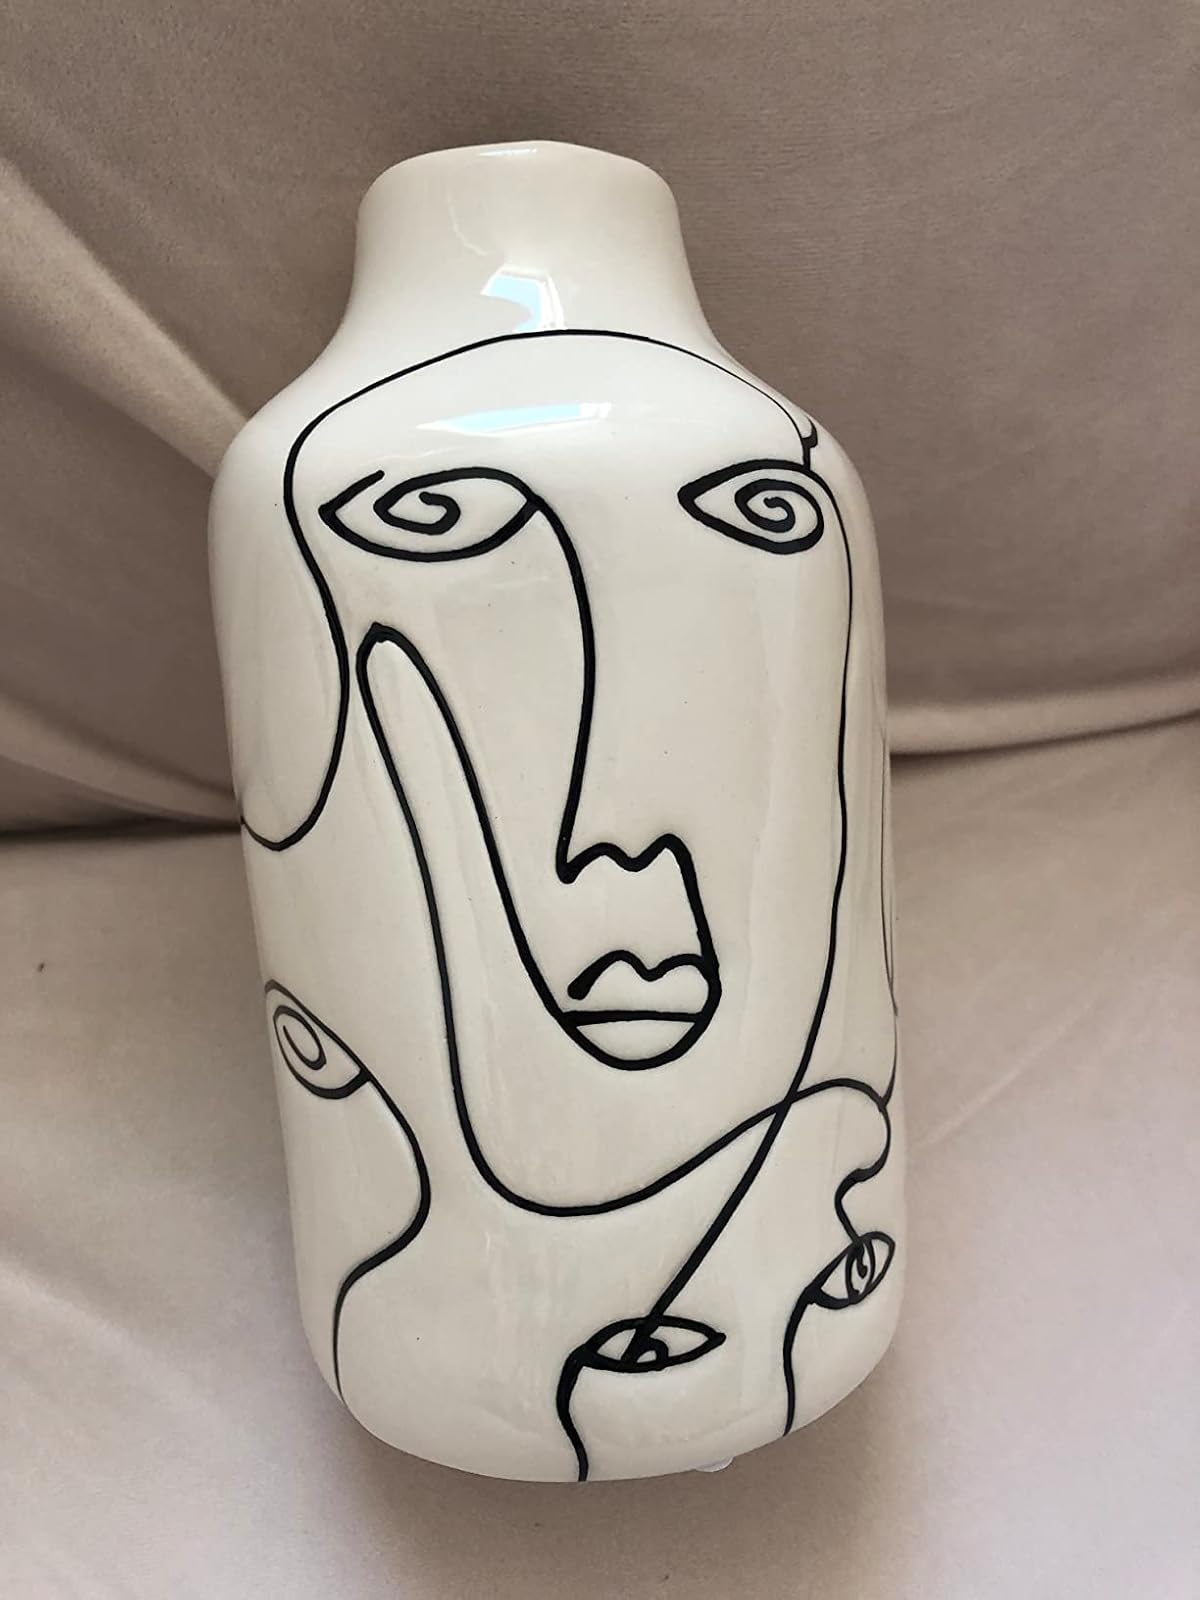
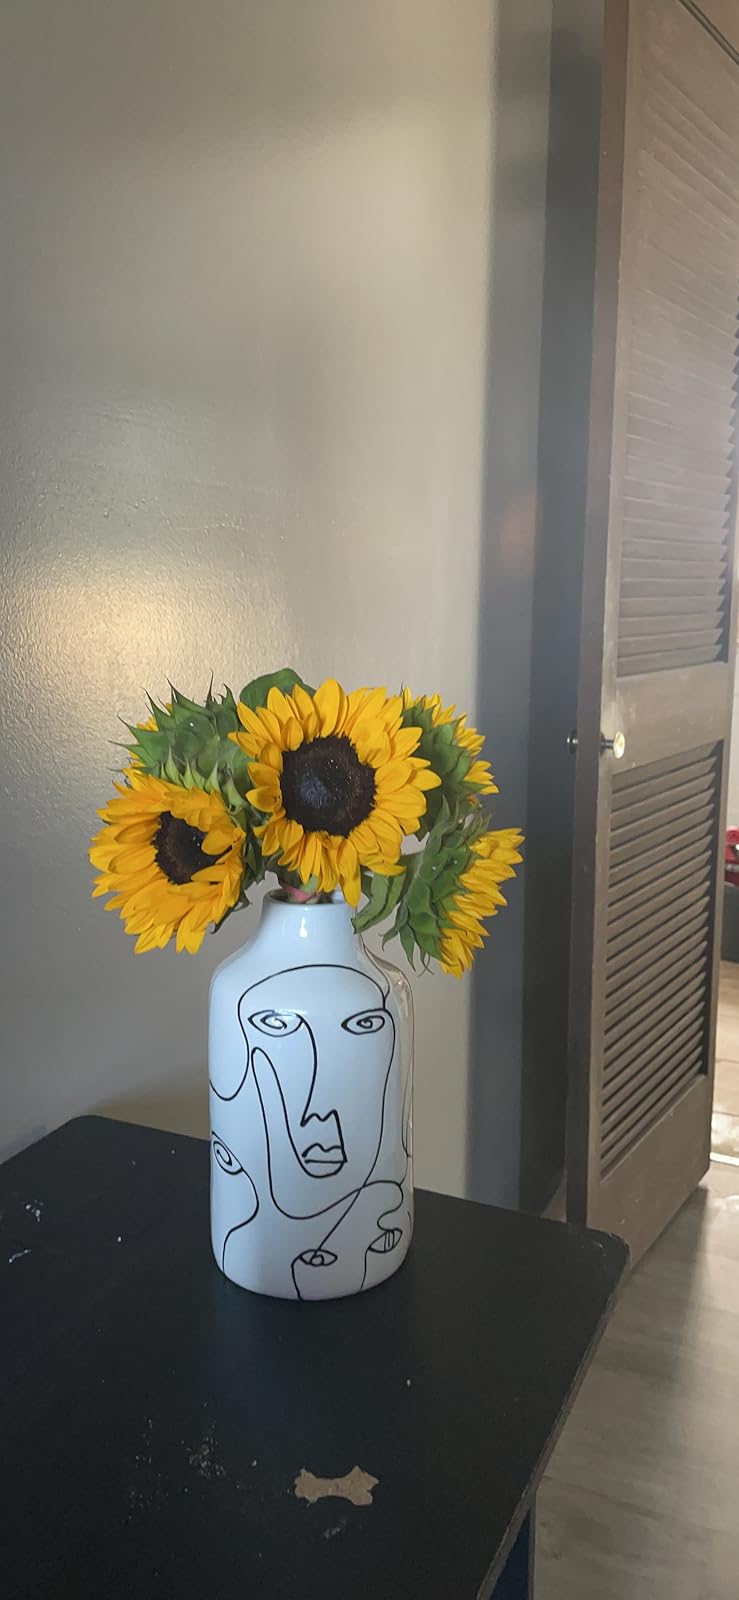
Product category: vase
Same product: yes